Sanjak of Scutari

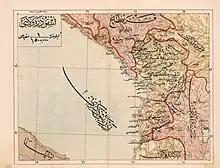
The Sanjak of Shkodra (1907)

In 1900, the Vilayet of Scutari was disestablished, demerging into two separate sanjaks: Sanjak of Scutari and Sanjak of Durrës.